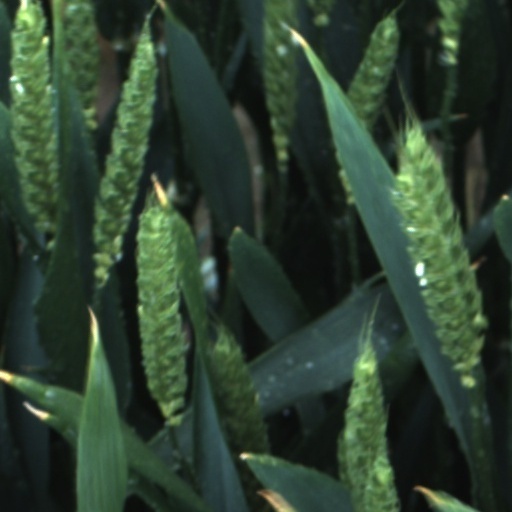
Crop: wheat